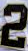
Number: 2